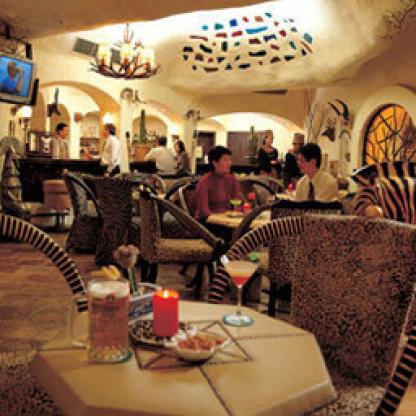
Scene: Indoor